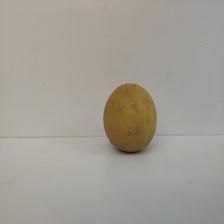
Size: Large